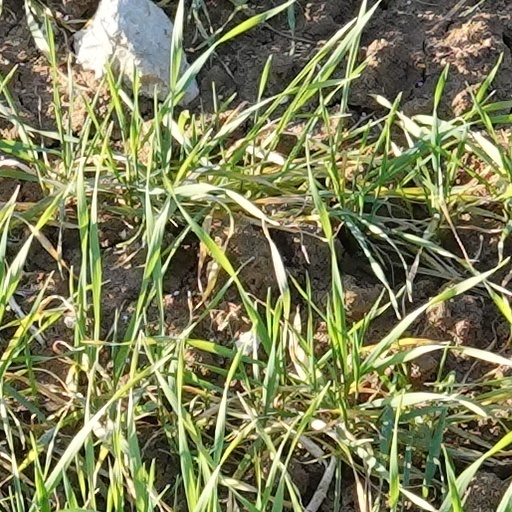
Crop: wheat